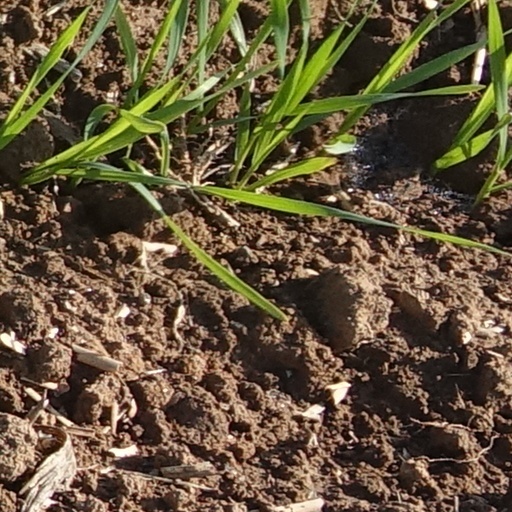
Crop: wheat